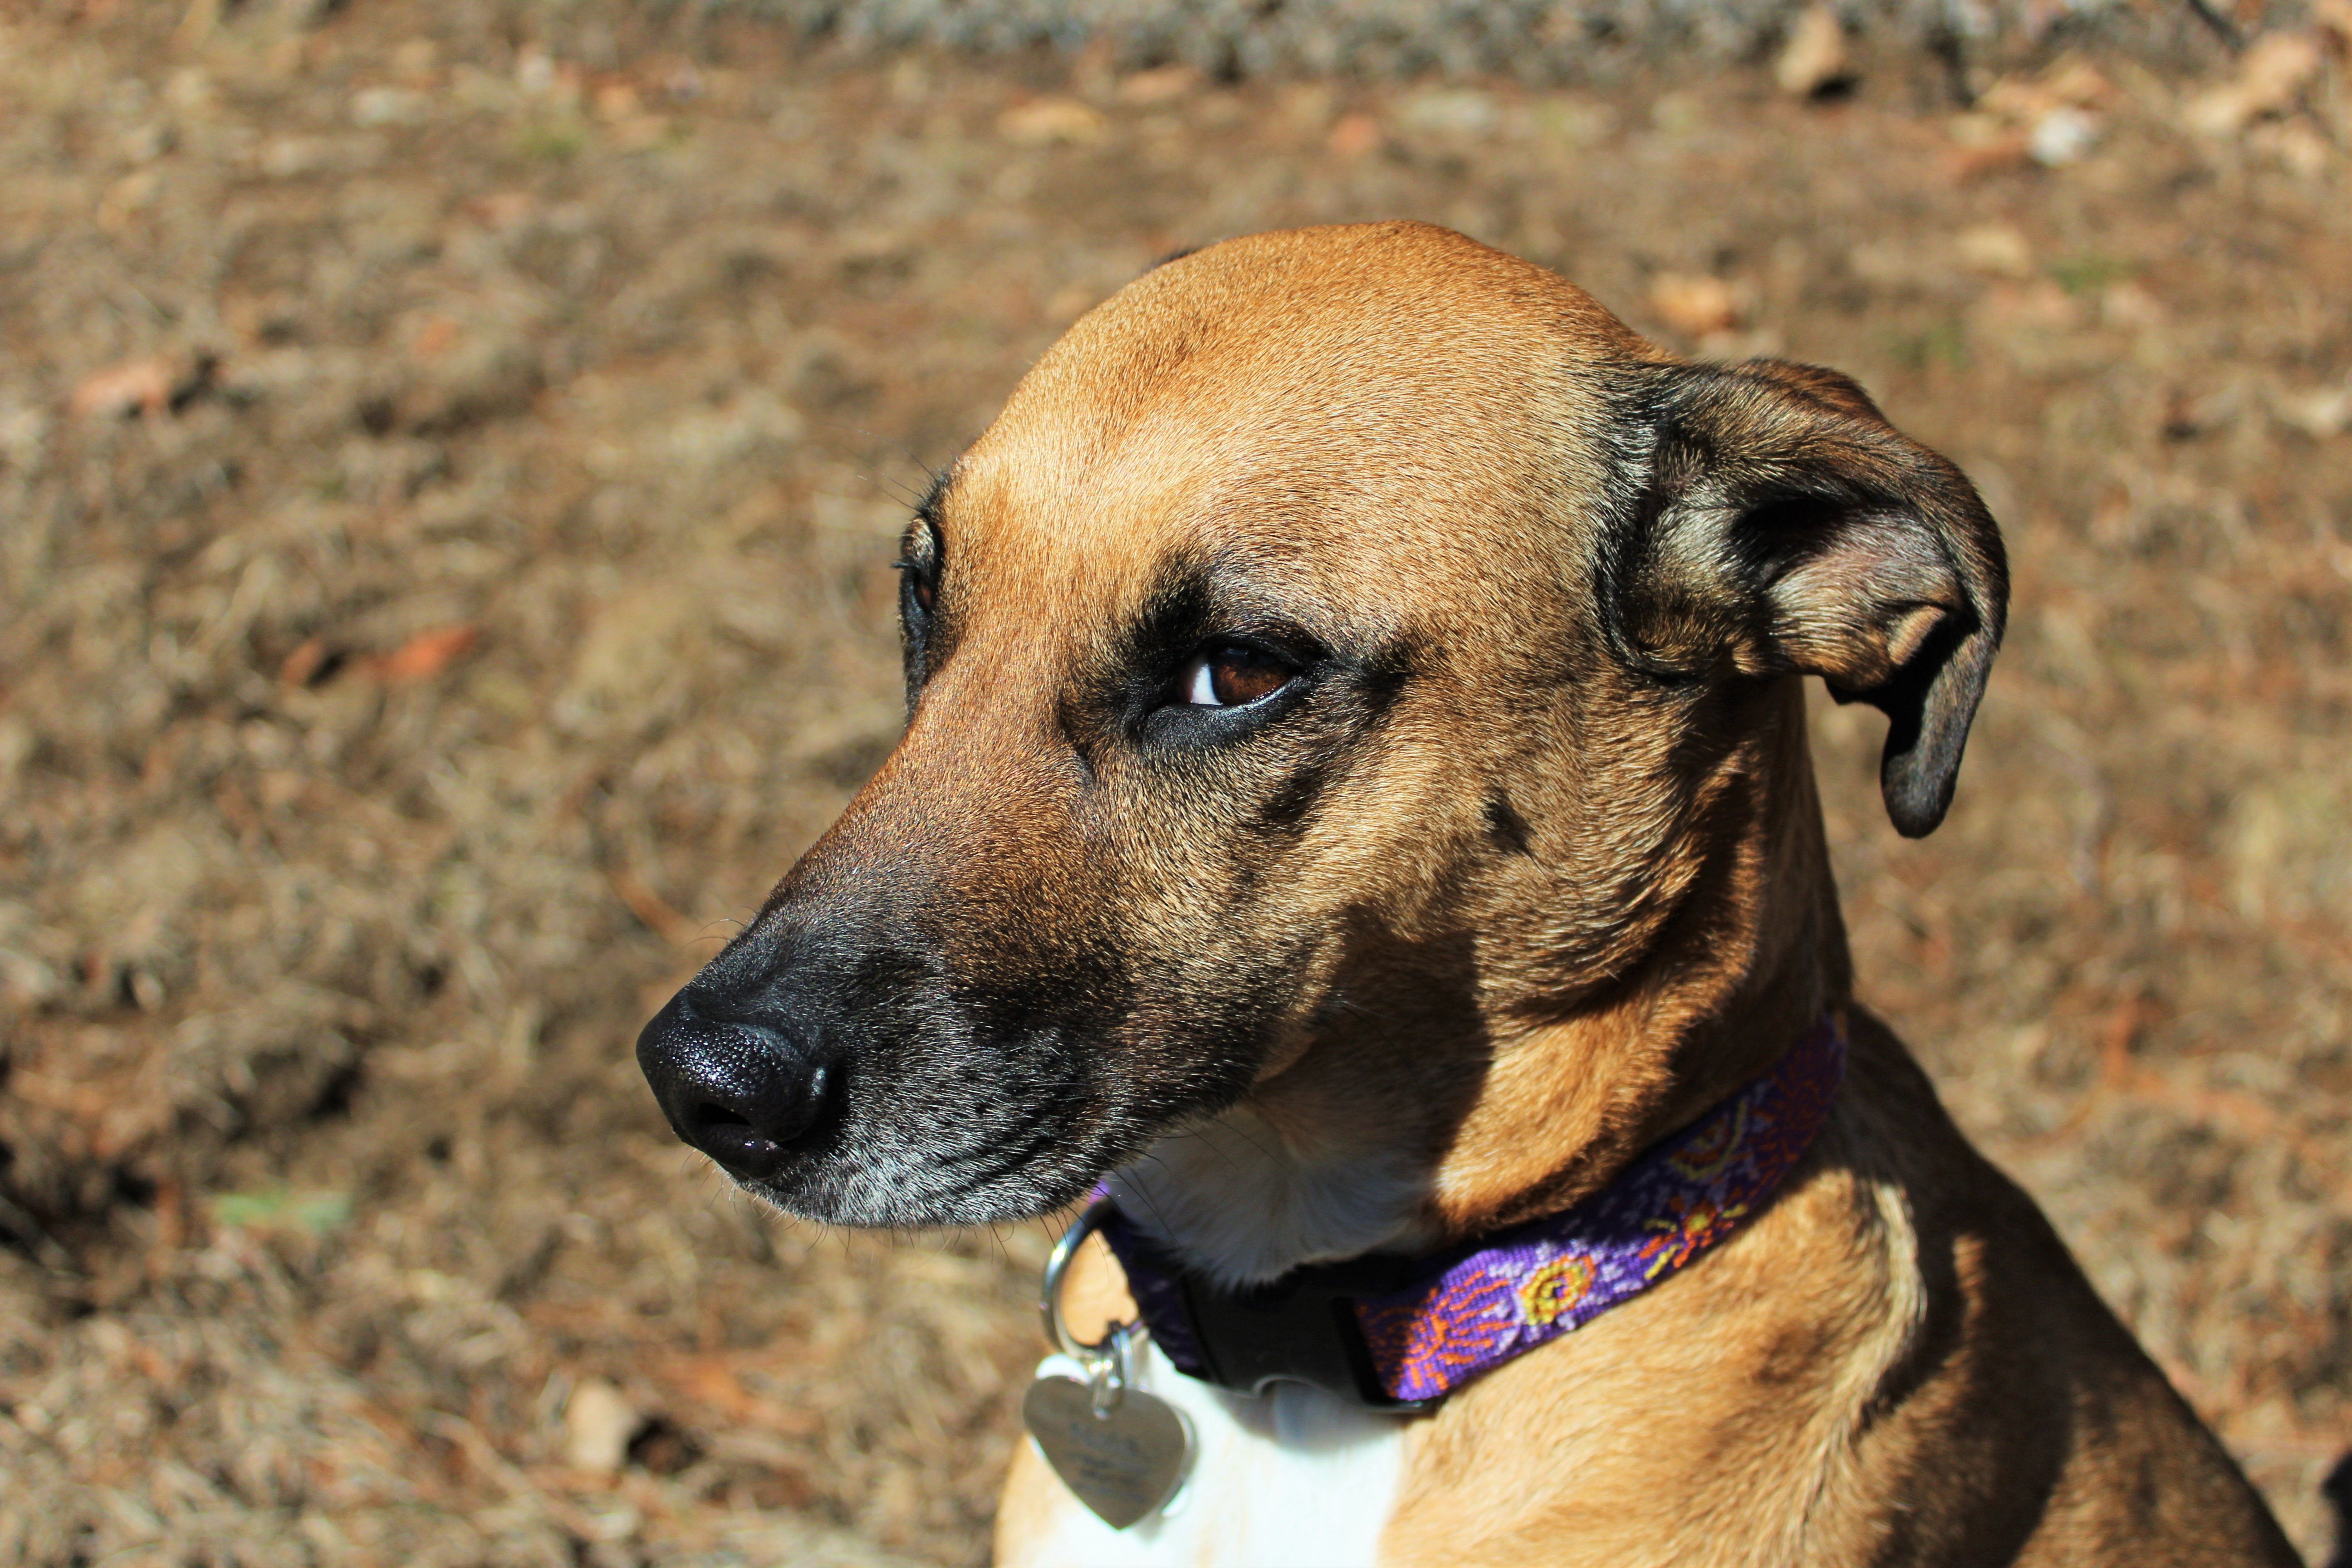
puppy, dog, cute, pet, mammal, animals, vertebrate, domestic, dog breed, rhodesian ridgeback, rescue dog, street dog, dog like mammal, animal sports, dog crossbreeds, black mouth cur, shelter dog, training dog